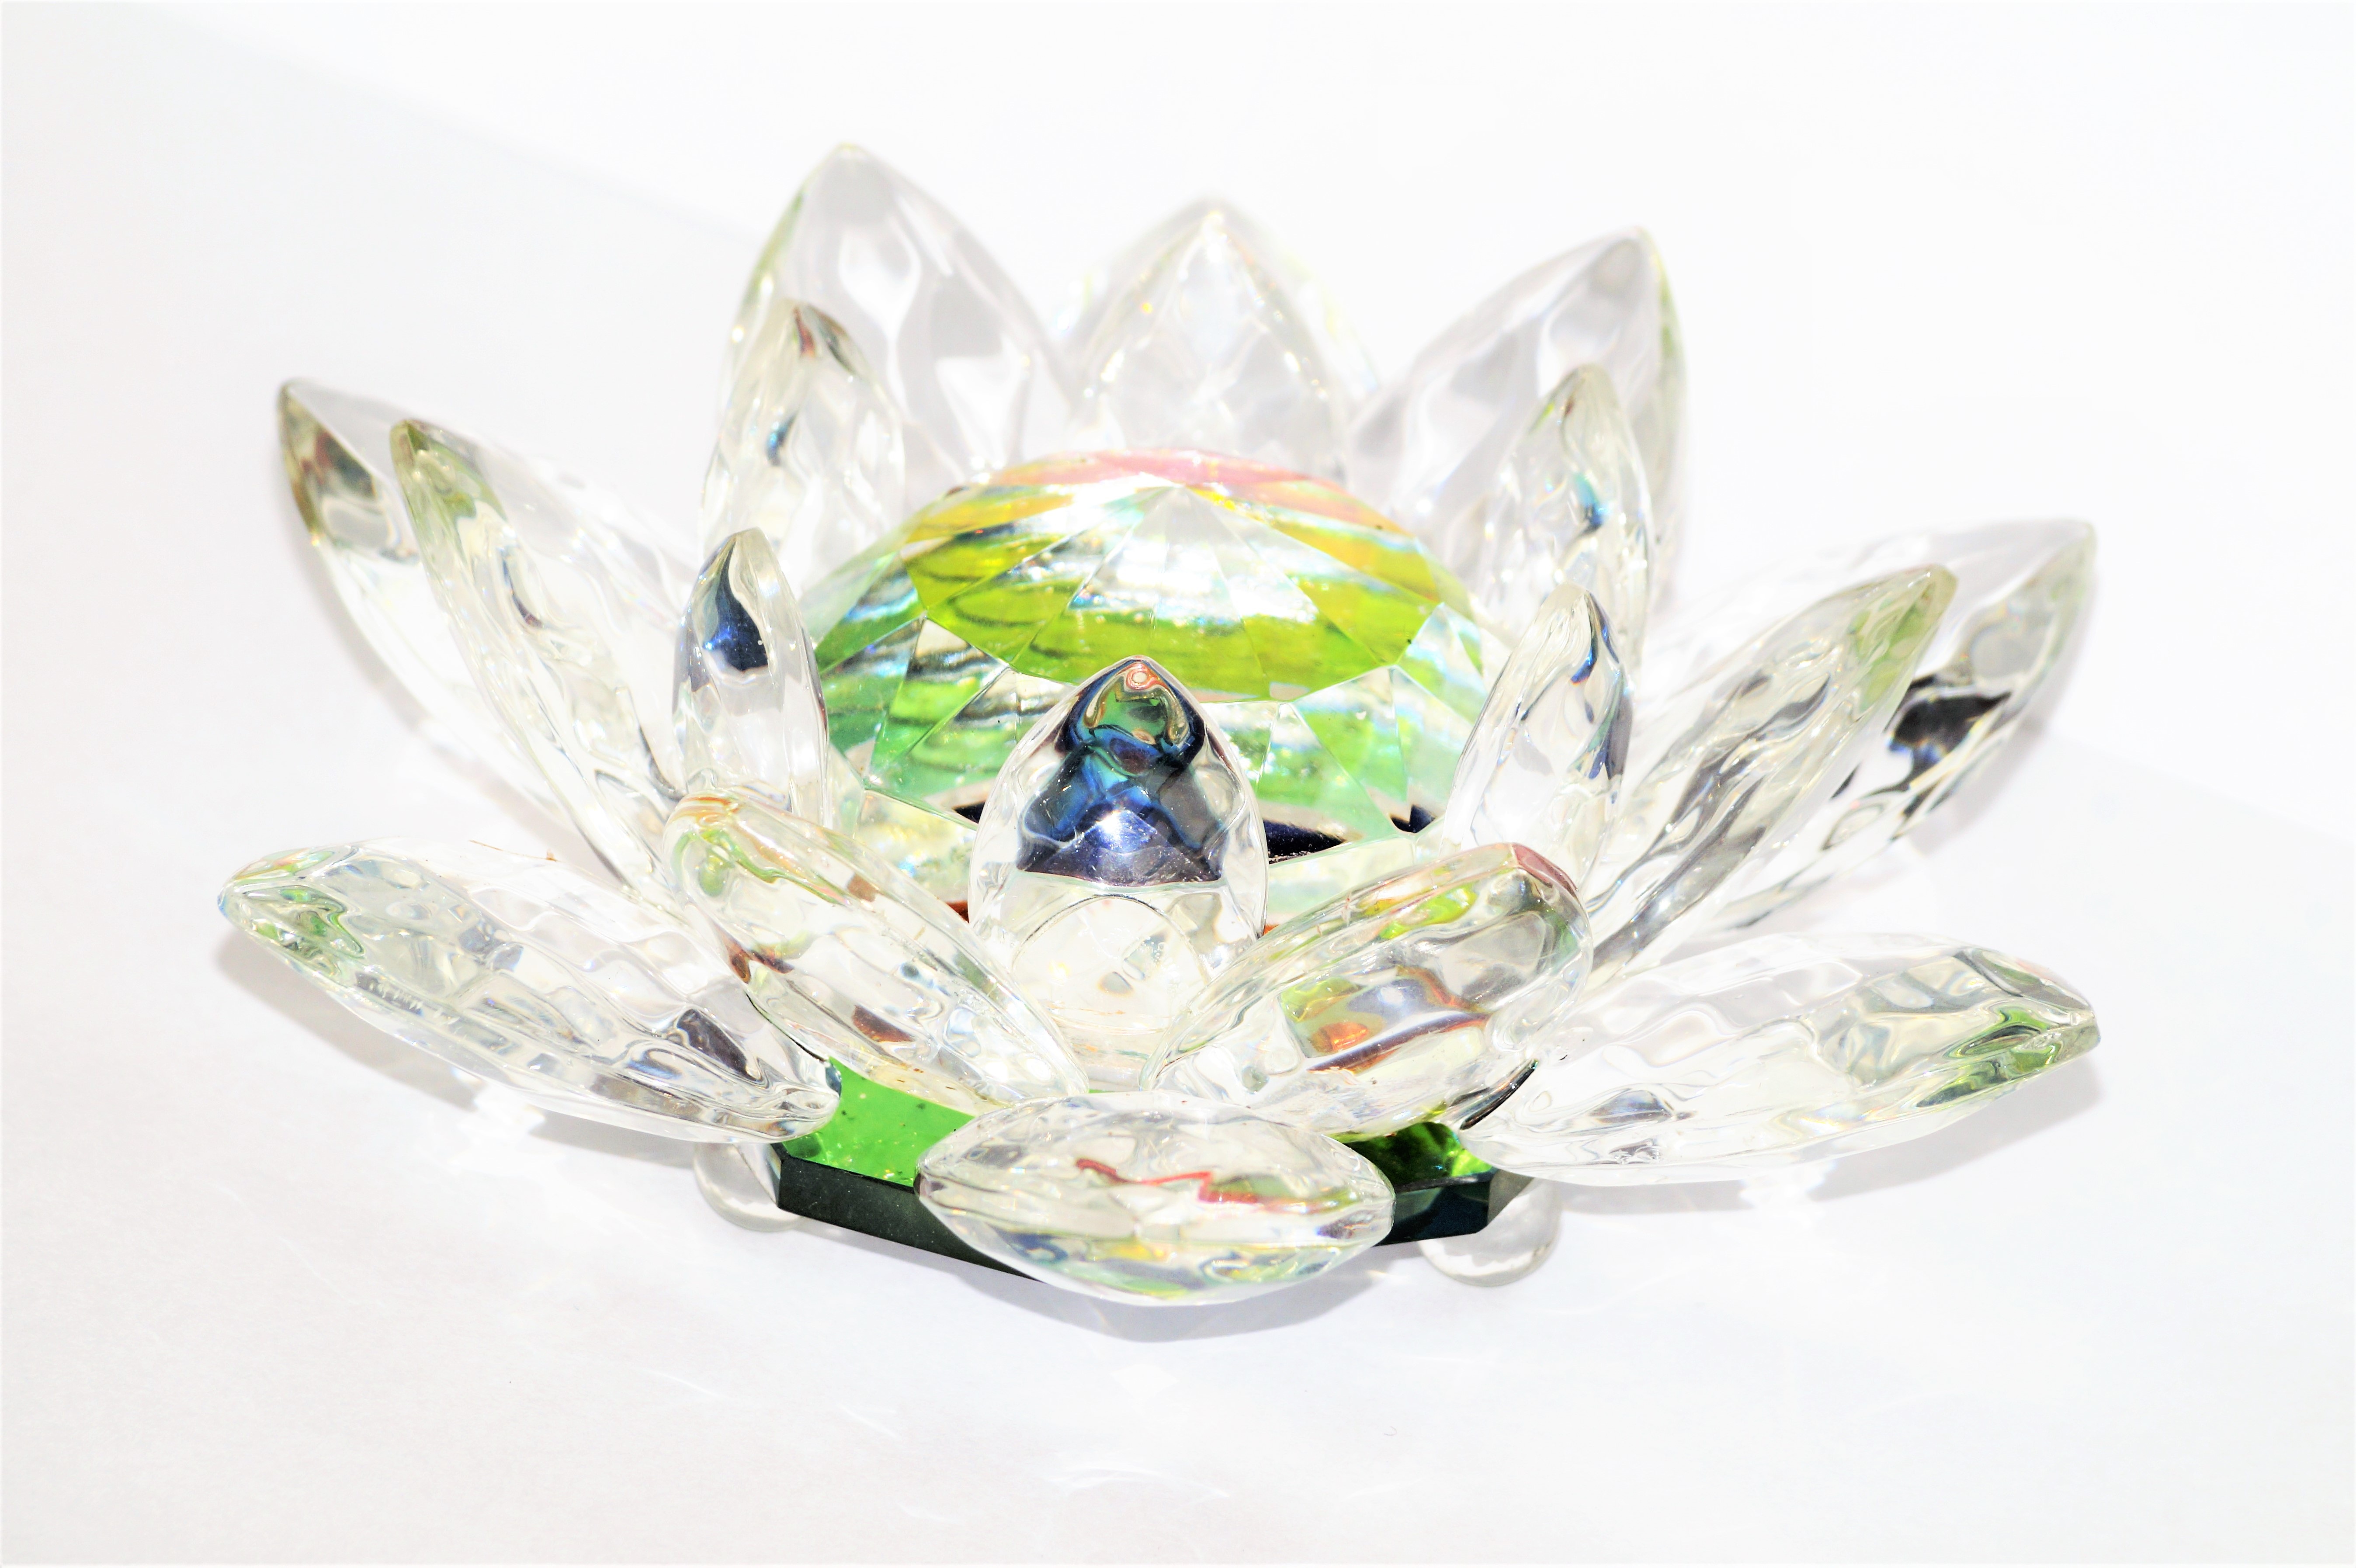
flower, glass, toy, ornament, figurine, crystal, diamond, gloss, fashion accessory